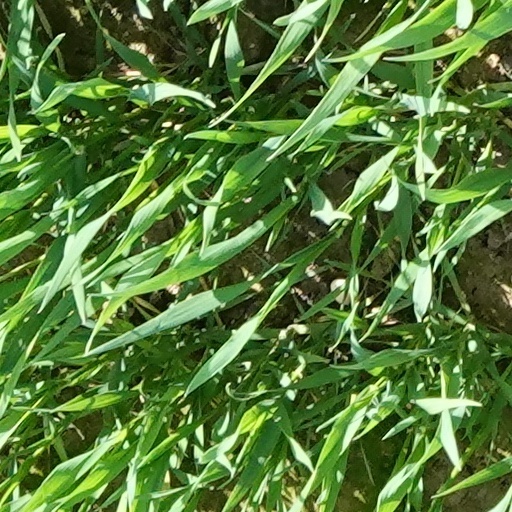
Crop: wheat